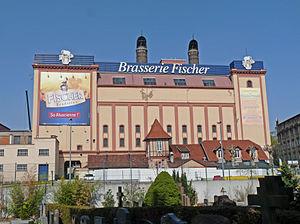
Ancienne brasserie Fischer à Schiltigheim (Bas-Rhin)
Schiltigheim [ ʃiltigaɪm] est une commune française située dans le département du Bas-Rhin, en région Grand Est.
La brasserie Fischer — parfois appelée brasserie du Pêcheur — est une ancienne brasserie alsacienne installée à Schiltigheim, commune voisine de Strasbourg, dans le Bas-Rhin. Fondée en 1821, elle est fermée en 2009.